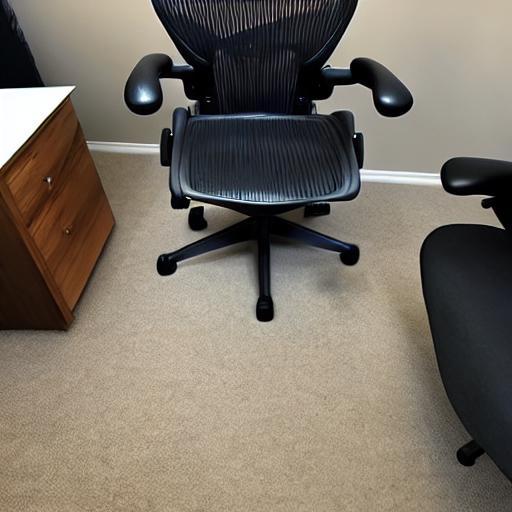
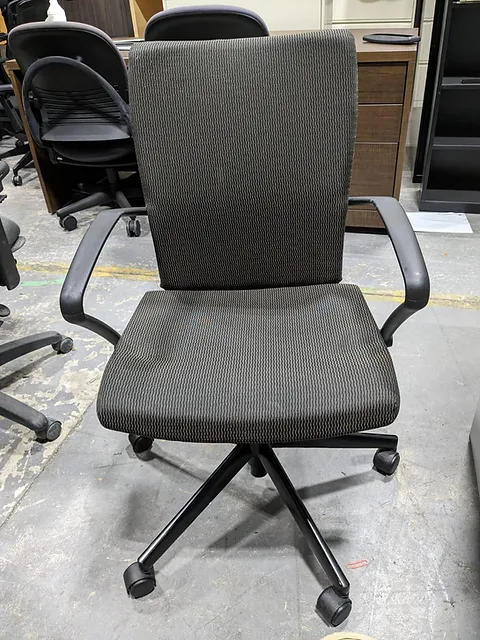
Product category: items_chair
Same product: no